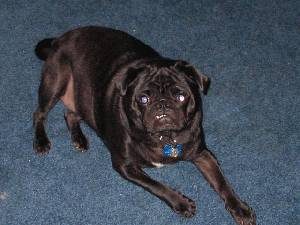
Breed: pug